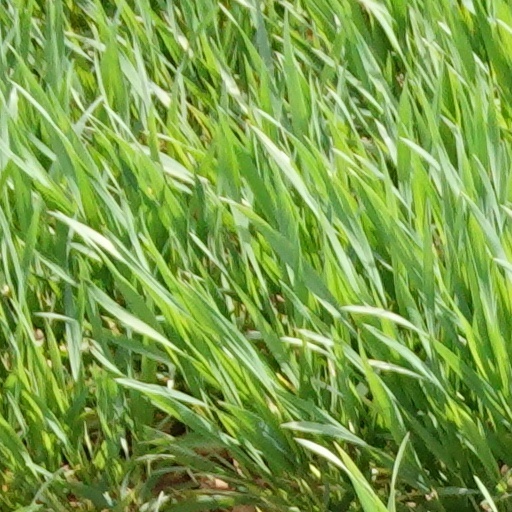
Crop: wheat